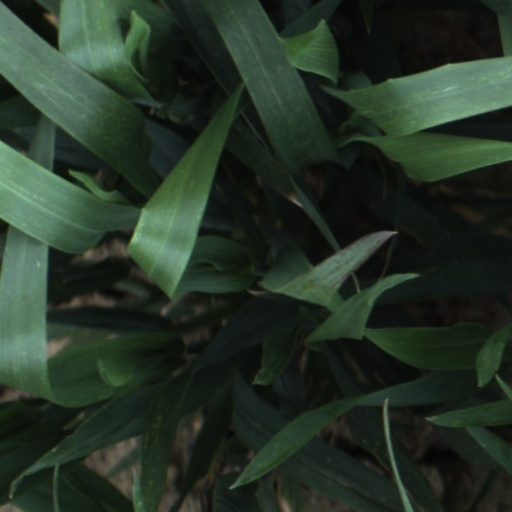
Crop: wheat